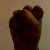
The image shows a hand gesture representing the letter 'S' in Indian Sign Language.